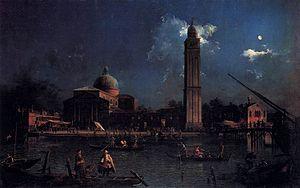
Giovanni Antonio Canal, plus connu sous le nom de Canaletto, est un peintre vénitien célèbre pour ses panoramas de Venise.